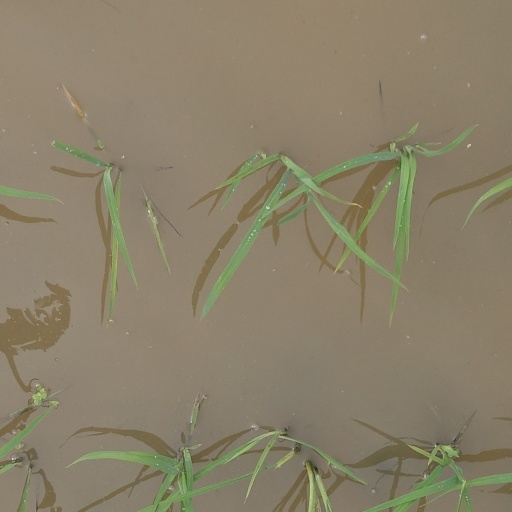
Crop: rice